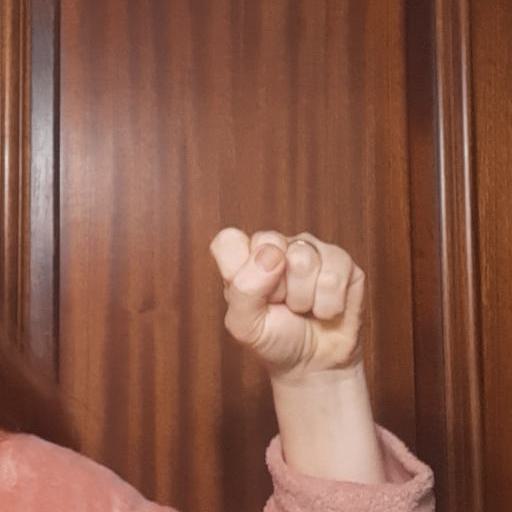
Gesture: fist